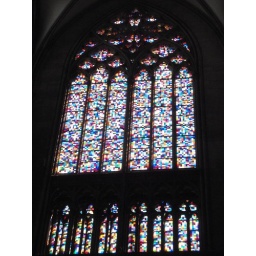
A new stained glass window in Koln Dom.